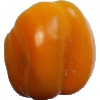
Label: Pepper Yellow 1